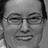
Emotion: happy